Matthew J. Saunders

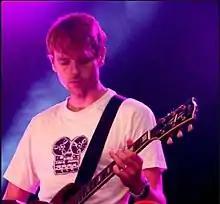
Matthew J. Saunders, 2006

Matthew J. Saunders (born 5 January 1972) is an English composer, mastering engineer, and visual designer. During the first decade of the 21st century he was signed to 4AD Records — a British major independent label home to The Pixies, Cocteau Twins, Scott Walker and many others. He records and performs as Twilight Sequence, Magnétophone, The Assembled Minds, Rapid Eye Electronics Ltd. and also runs the record label Patterned Air Recordings.